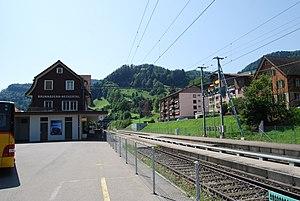
Neckertal est une commune suisse du canton de Saint-Gall, dans la circonscription électorale de Toggenburg.